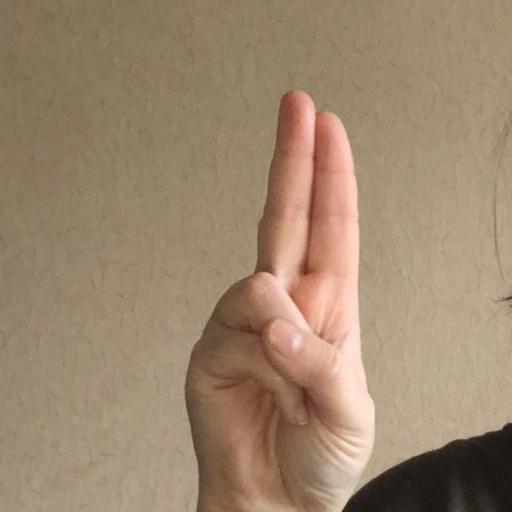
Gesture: two_up